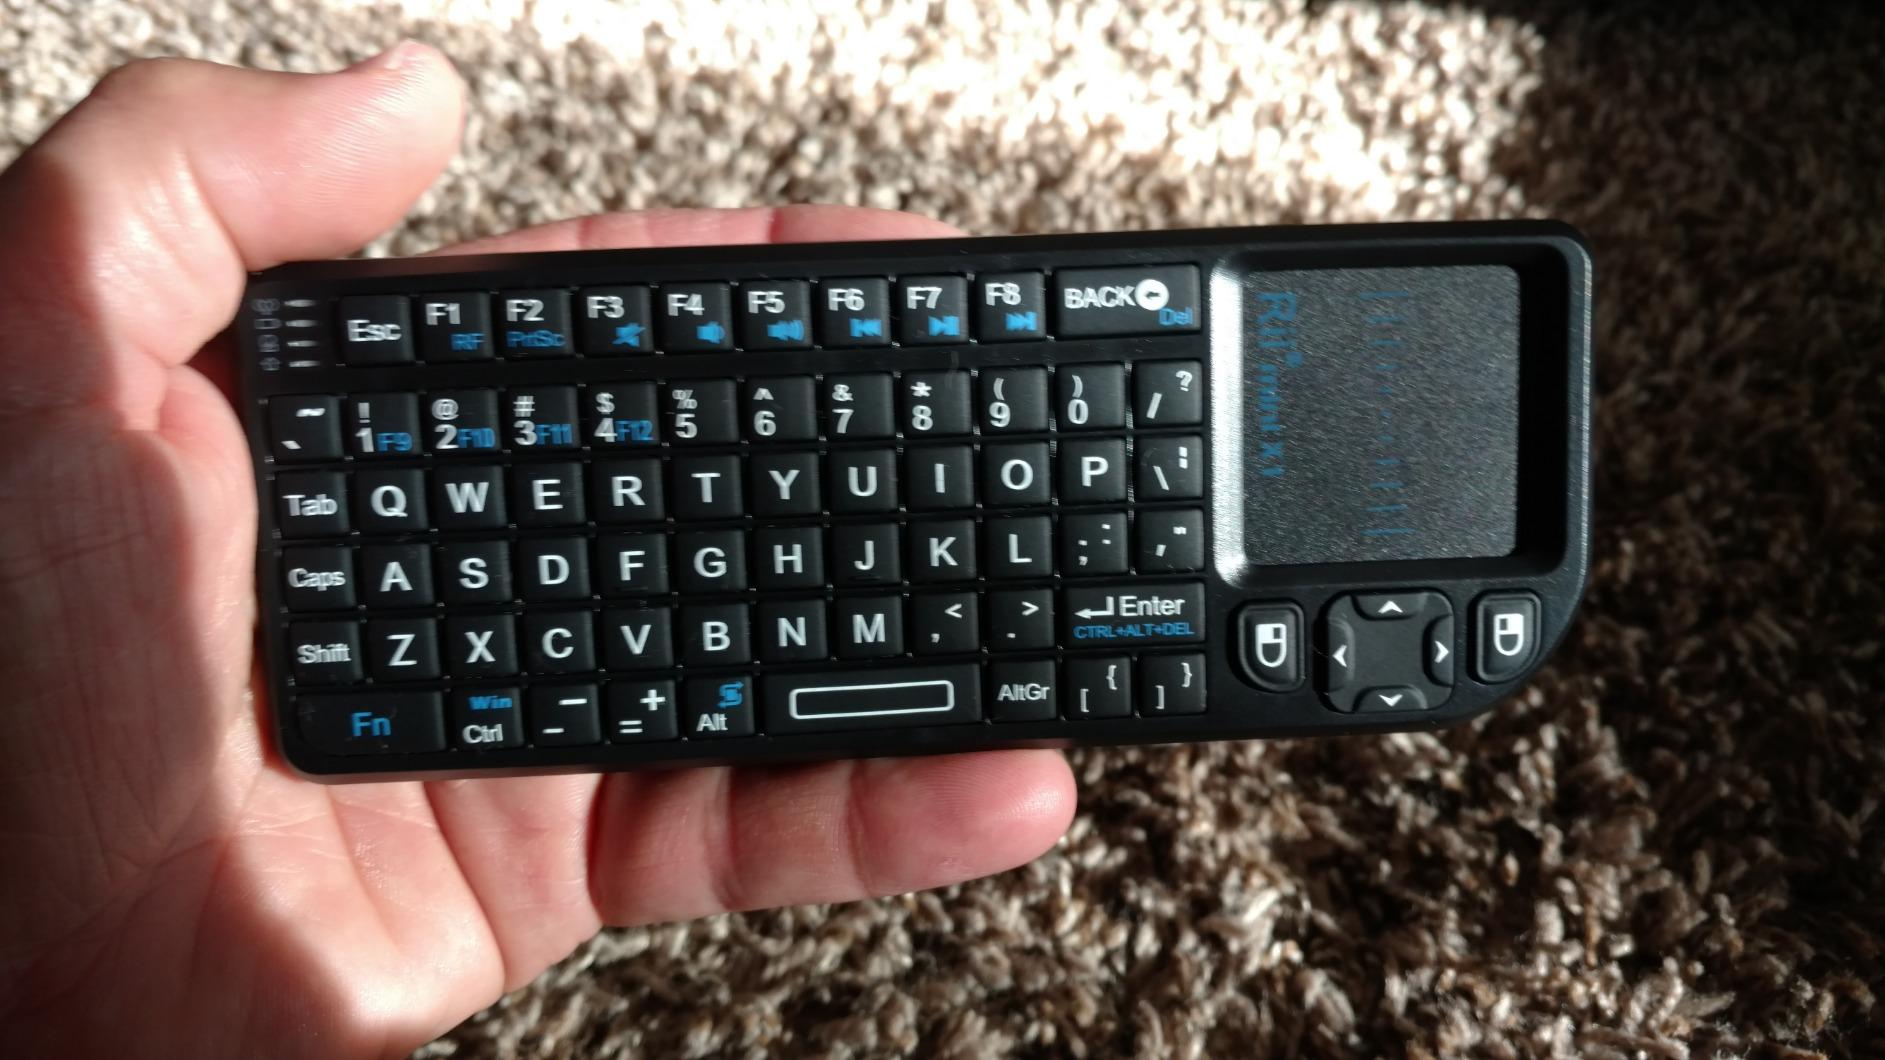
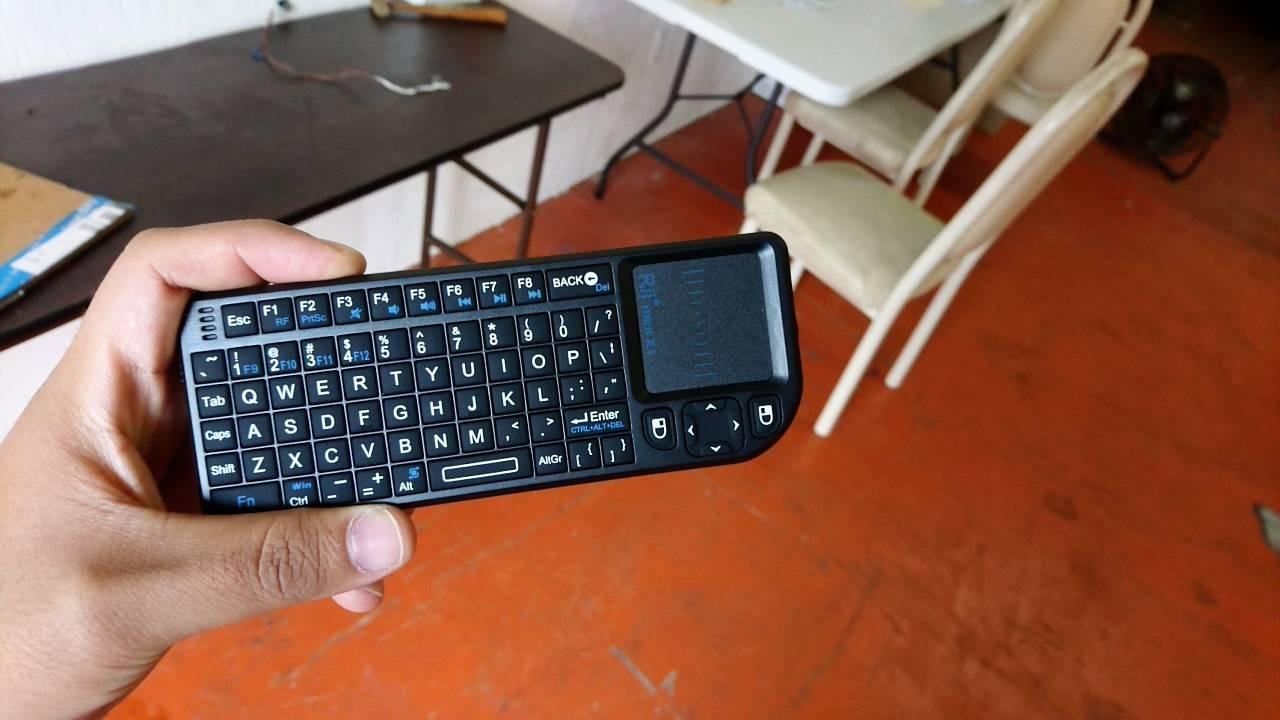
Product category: keyboard
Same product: yes